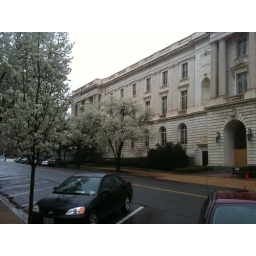
Cherry Trees around the Senate office buildings